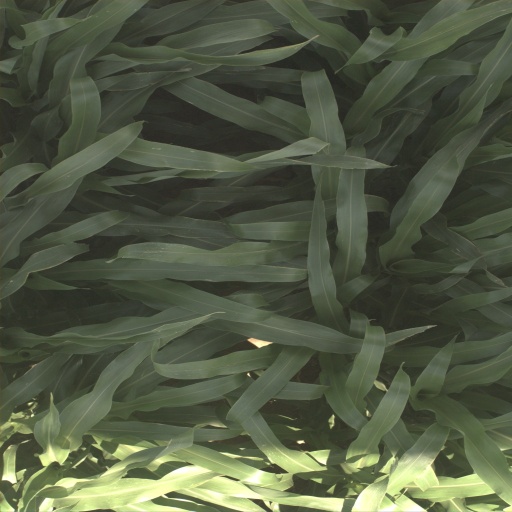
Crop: sorghum